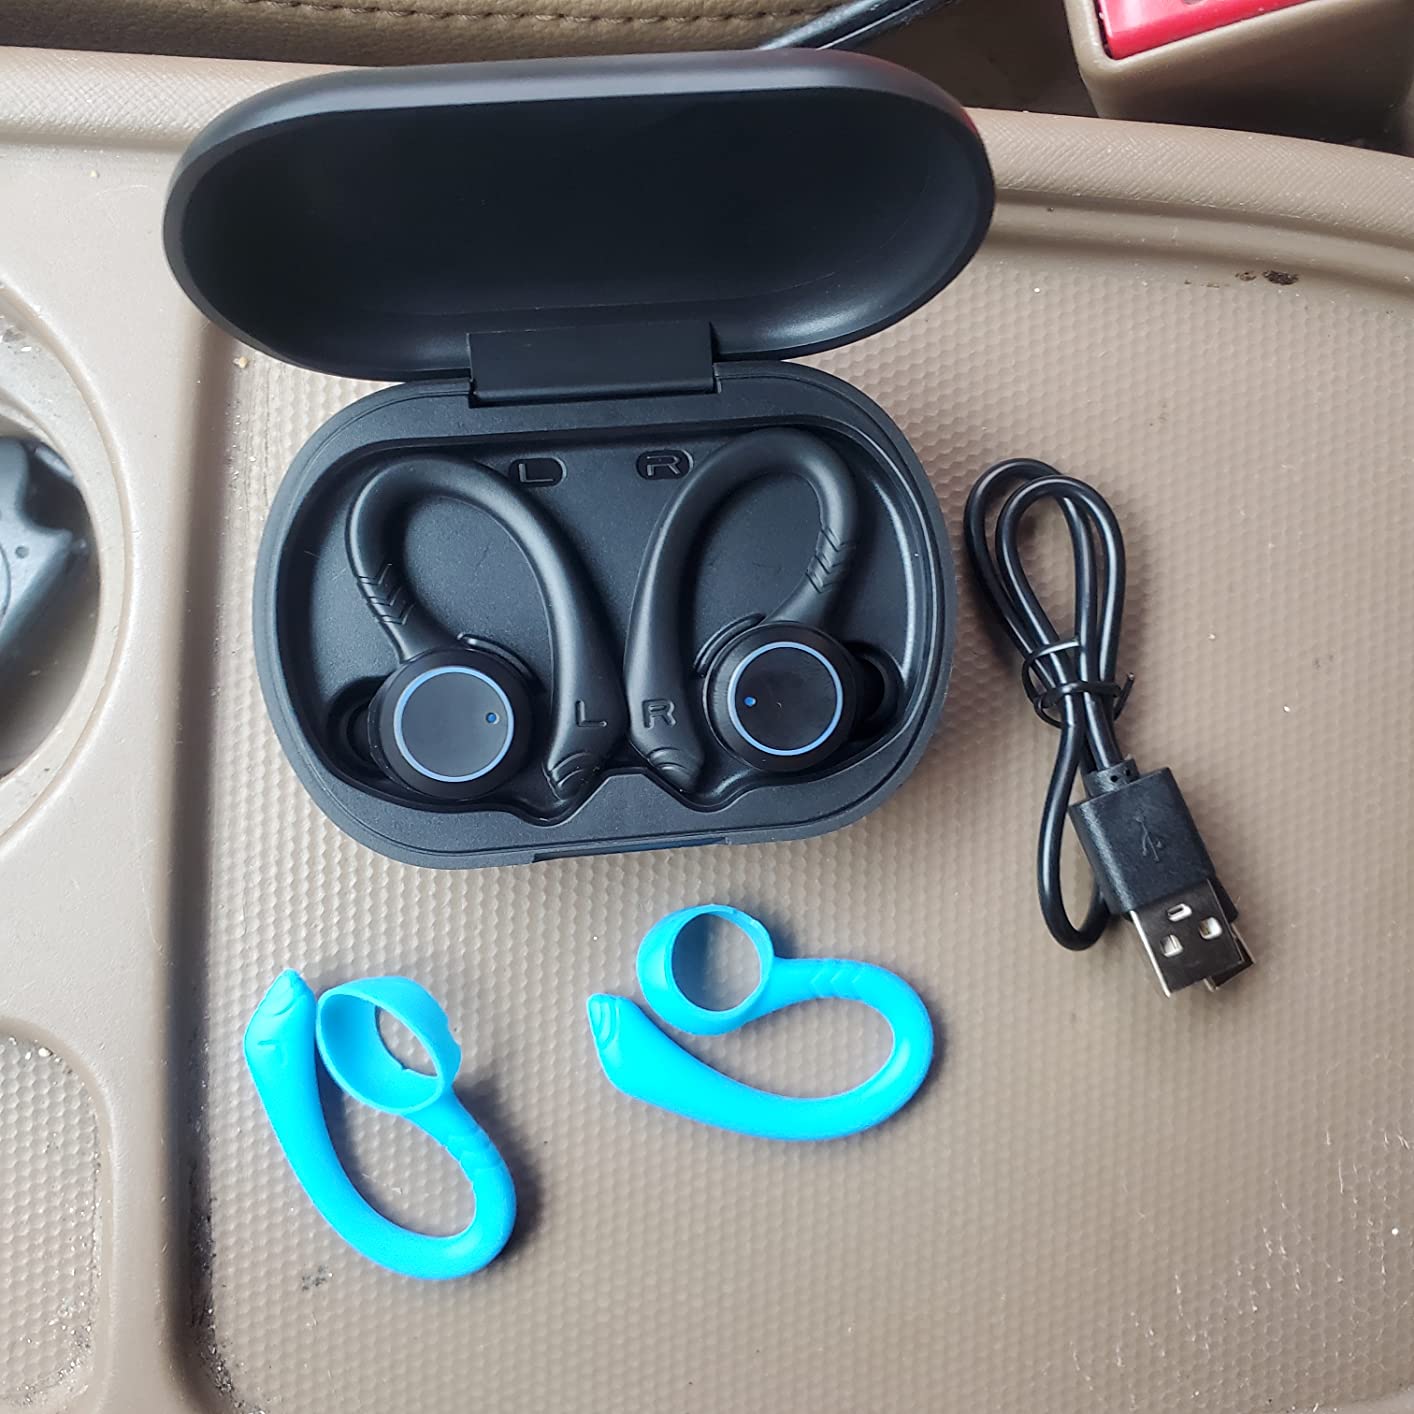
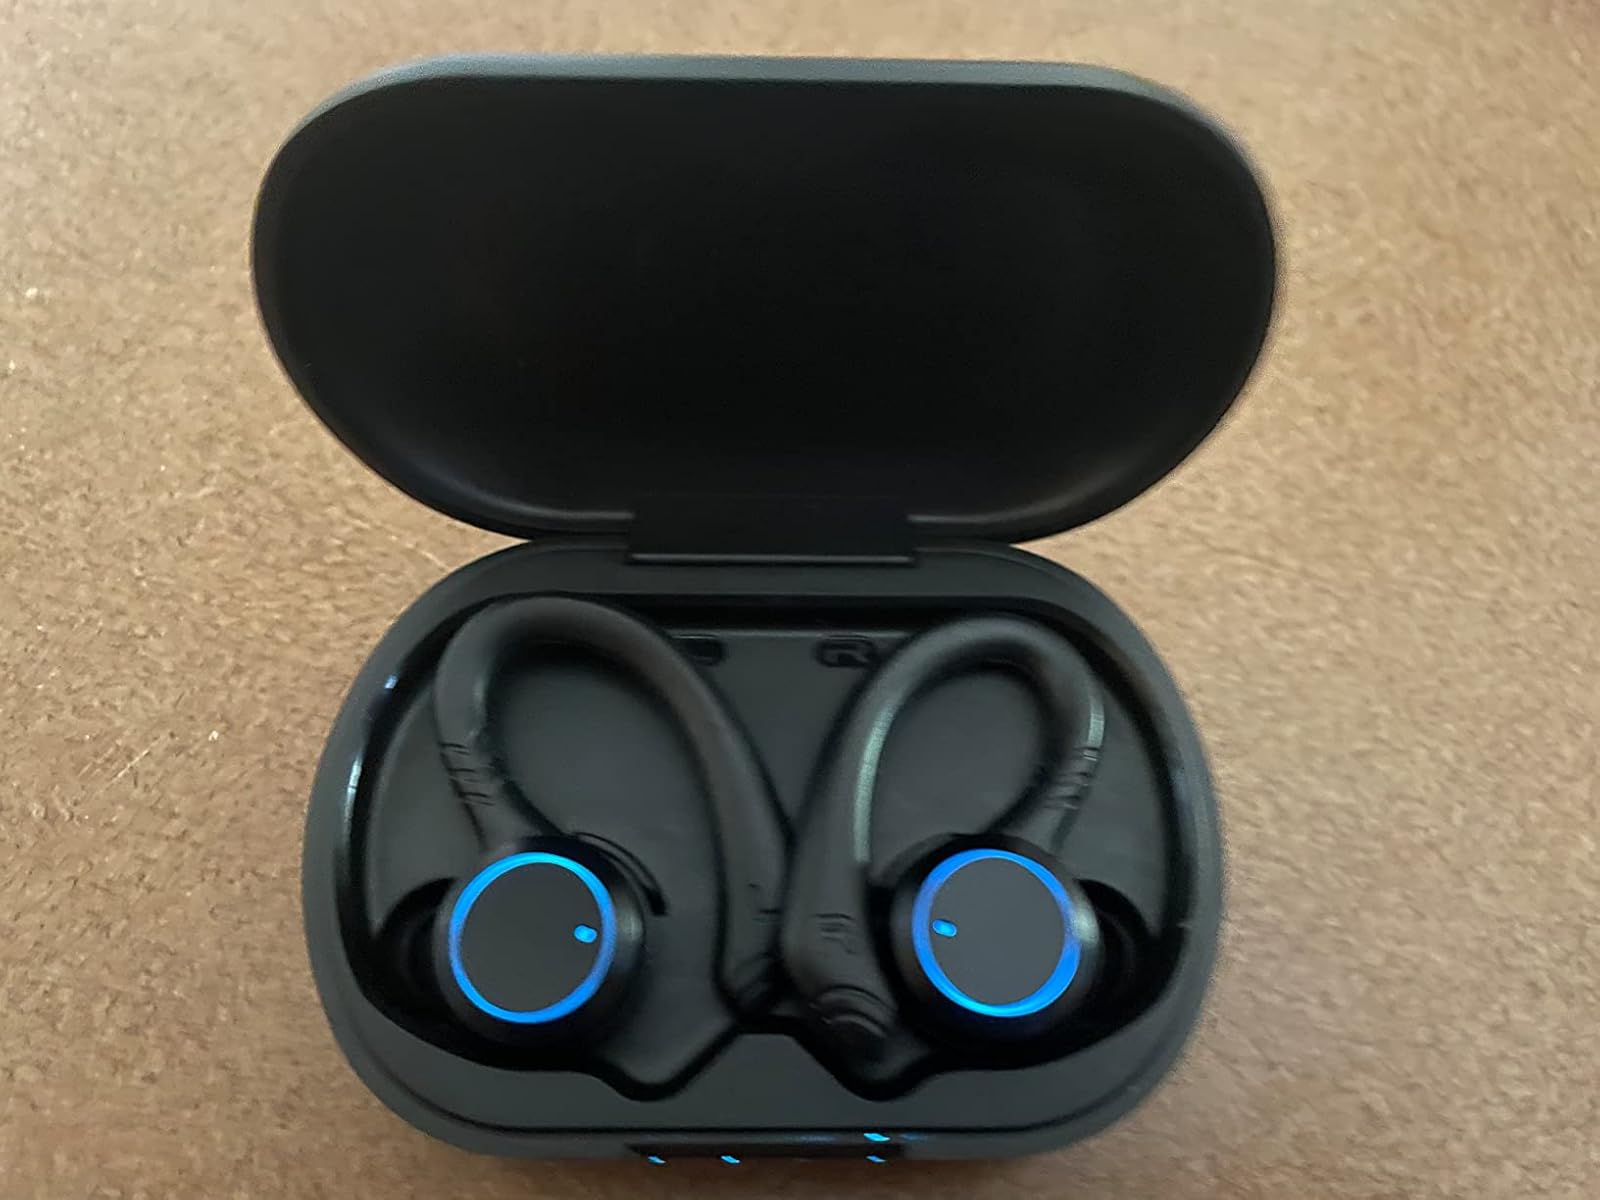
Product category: earbuds
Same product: yes